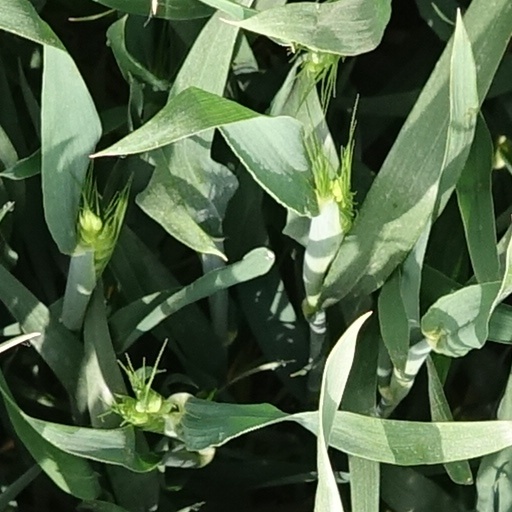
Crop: wheat